Question: Please indicate a possible affordance area of the sit_on_bench that can be used for sitting
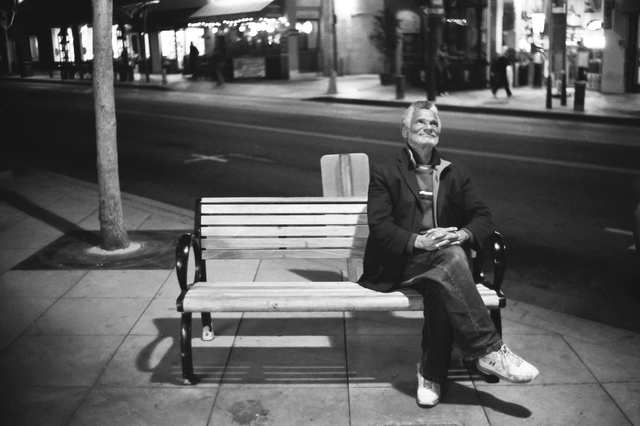
Answer: [181.5, 272.5, 503.5, 312.5]